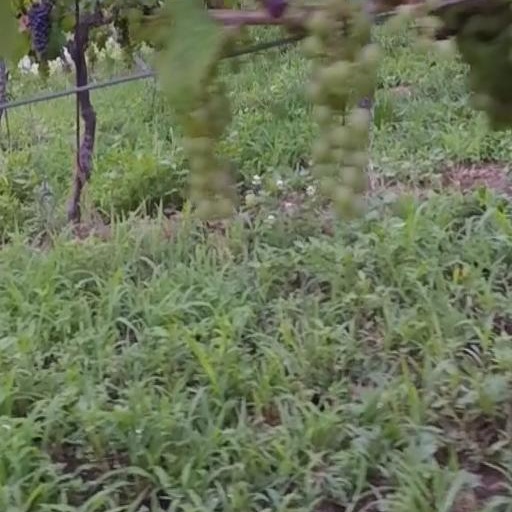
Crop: grape